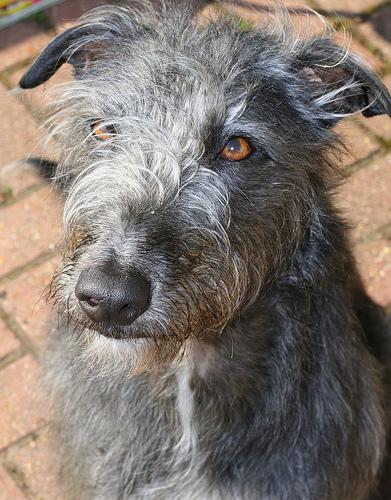
Scottish_deerhound